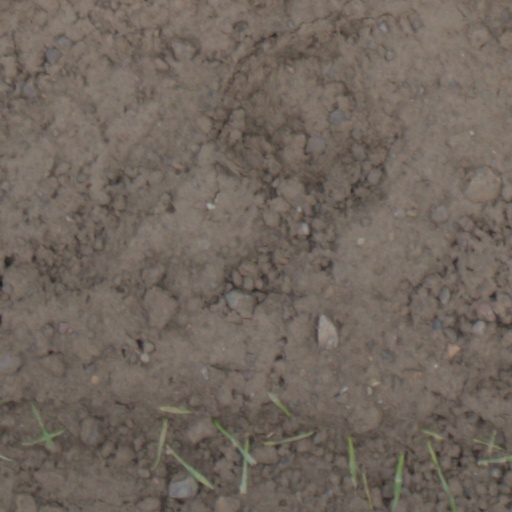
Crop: wheat